Phoebe Waller-Bridge

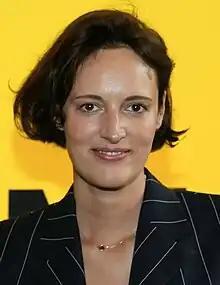
Waller-Bridge in 2023

Phoebe Mary Waller-Bridge (born 14 July 1985) is an English actress, screenwriter and producer. As the creator, writer, and lead star of the comedy series "Fleabag" (2016–2019), she won various accolades, including three Primetime Emmy Awards, two Golden Globes and a British Academy Television Award. She received further Emmy and Golden Globe nominations for writing and producing the spy thriller series "Killing Eve" (2018–2022).